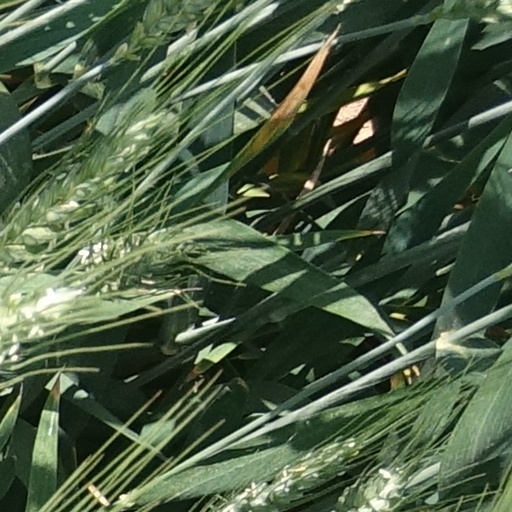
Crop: wheat